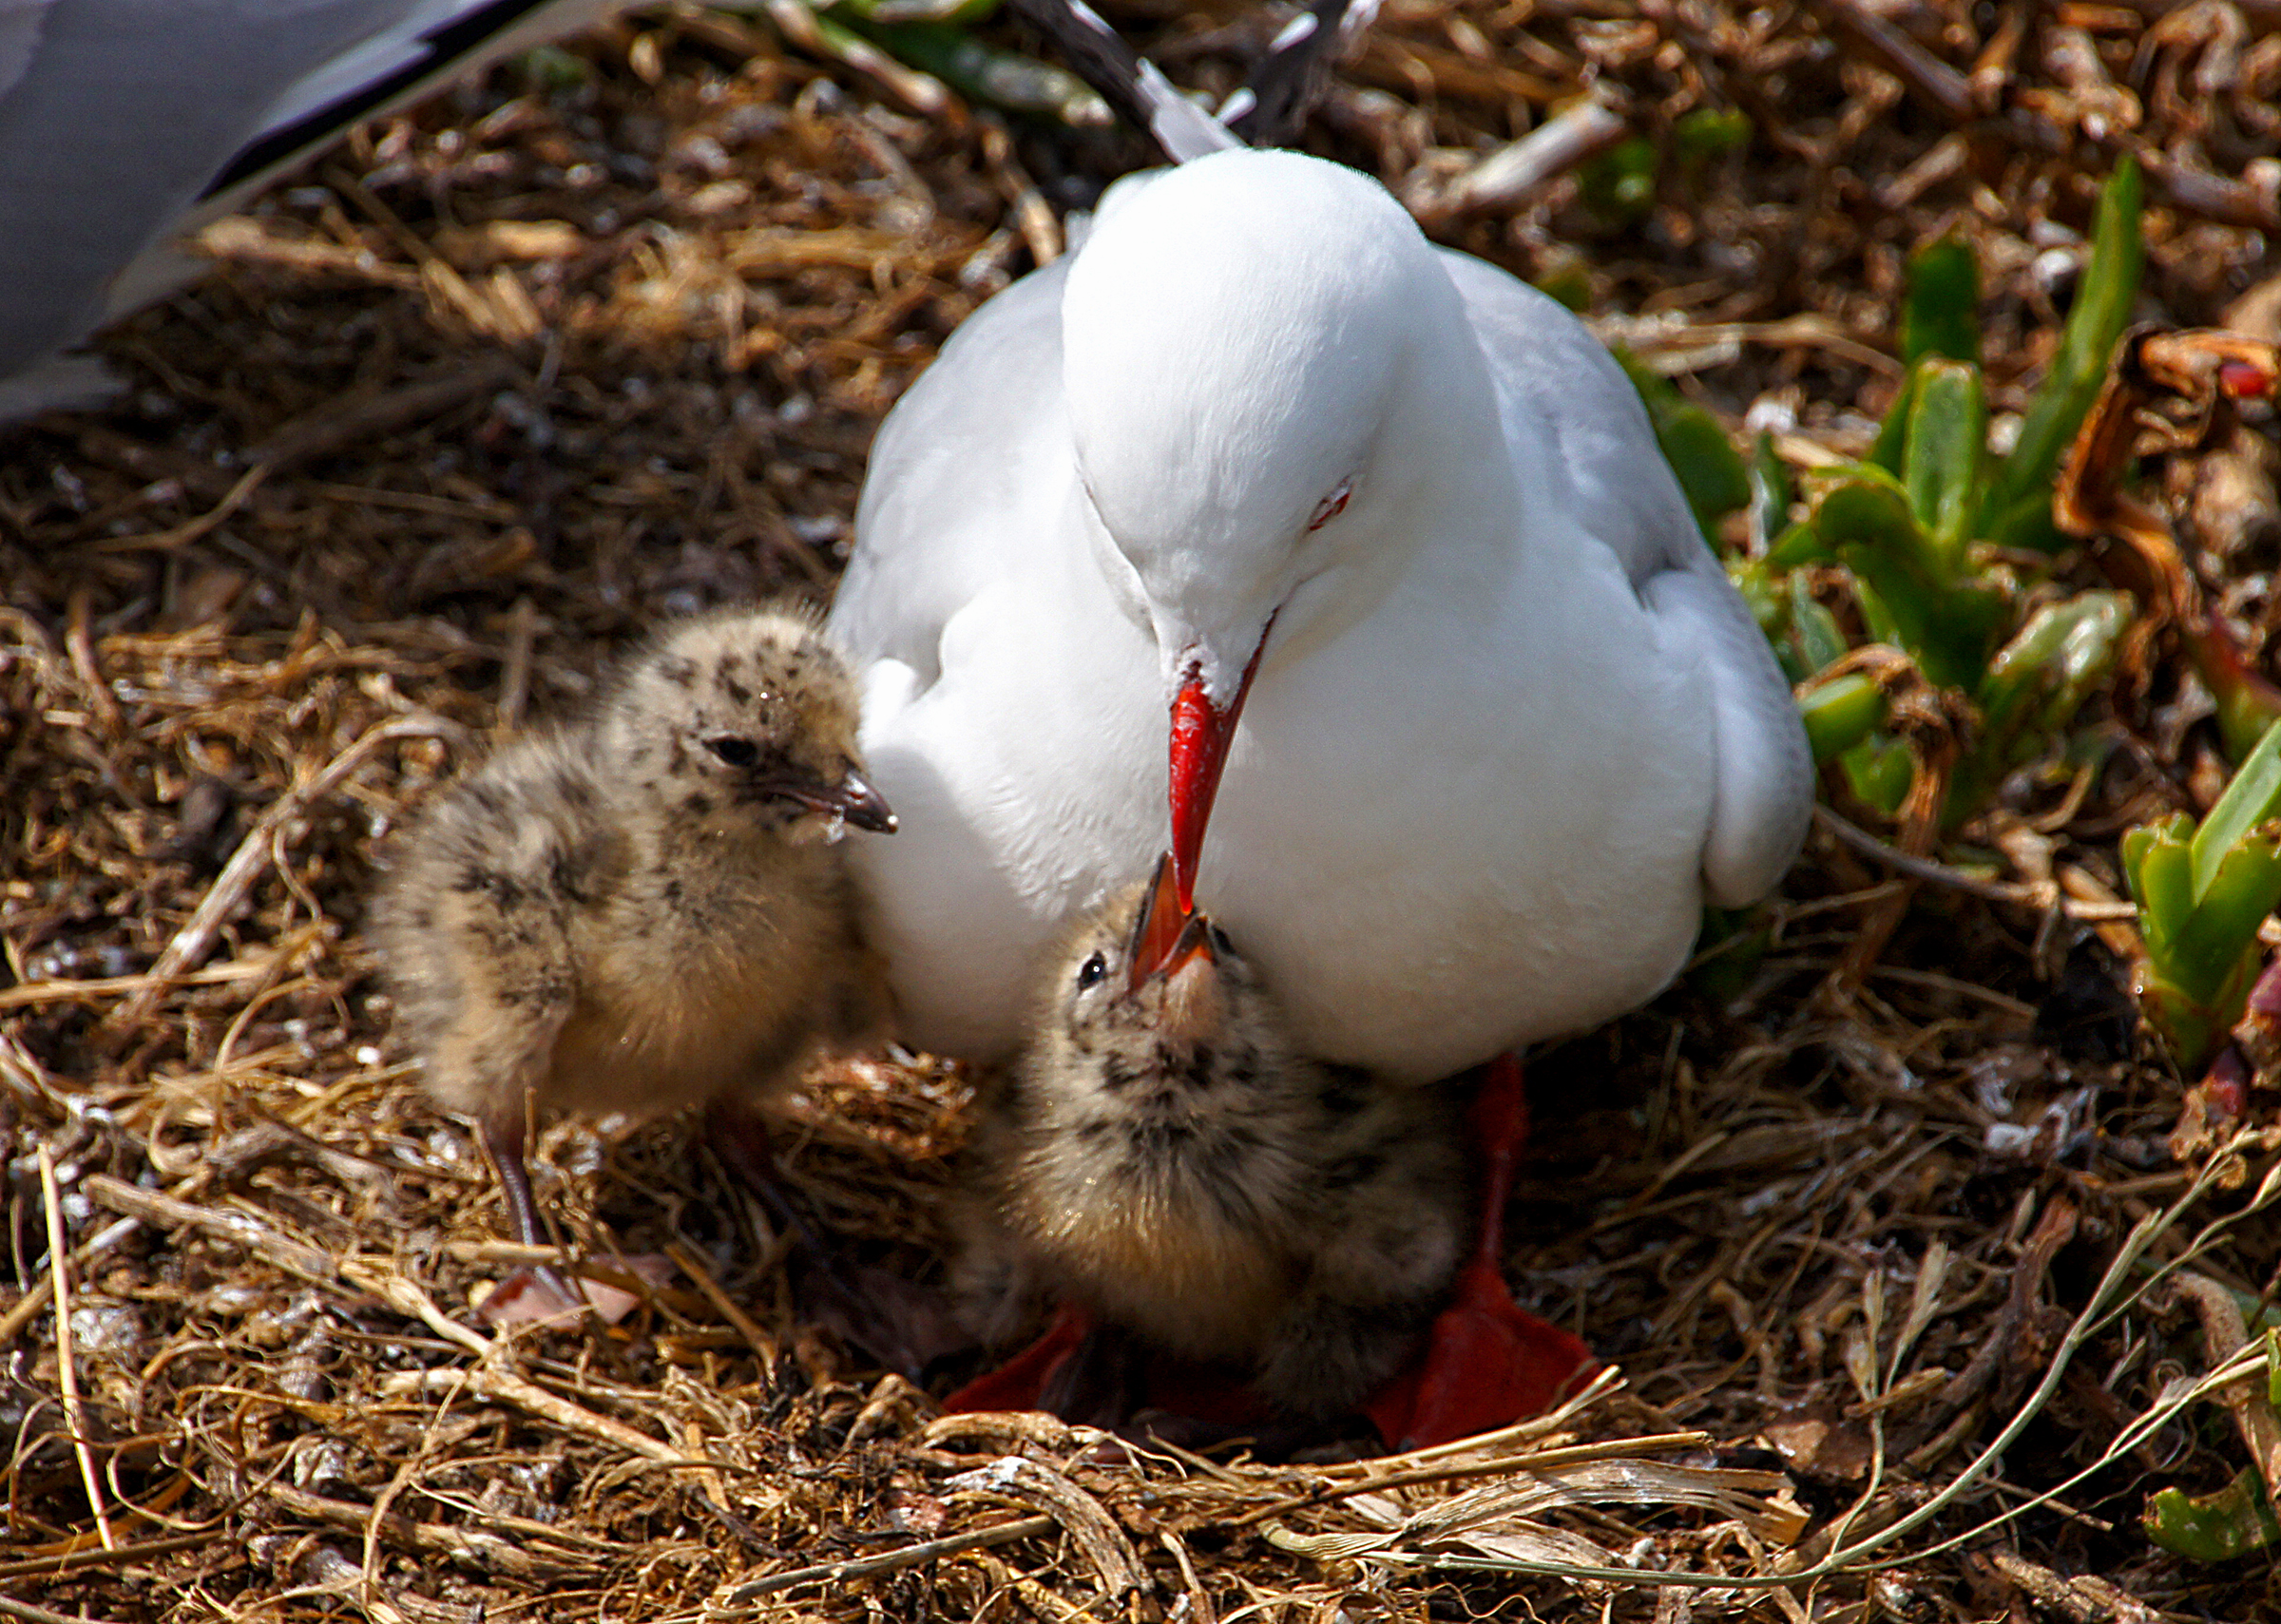
nature, bird, wildlife, beak, fauna, gulls, publicdomain, seabirds, vertebrate, newzealandbirds, nest, redbilledgull, tamron18270mmpzd, birdonnestwithchicks, fluffychicks, water bird